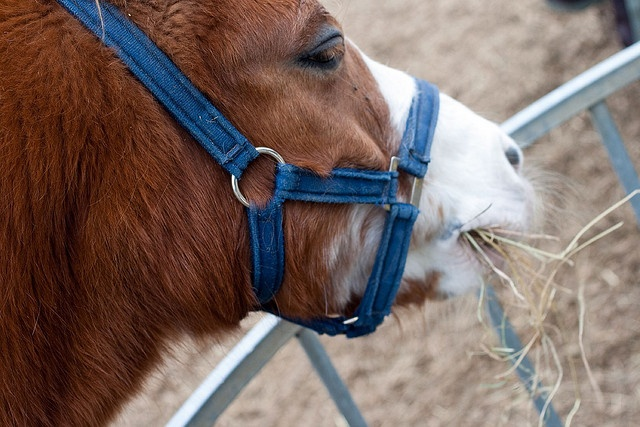
A pony munches on some hay in his pen.
A horse feeding on hay from the hay bail.
The head of a pony or burro munches on a bundle of straw.
A pony grazing on hay overlooking a yard.
A brown and white horse wearning a harness eating some hay